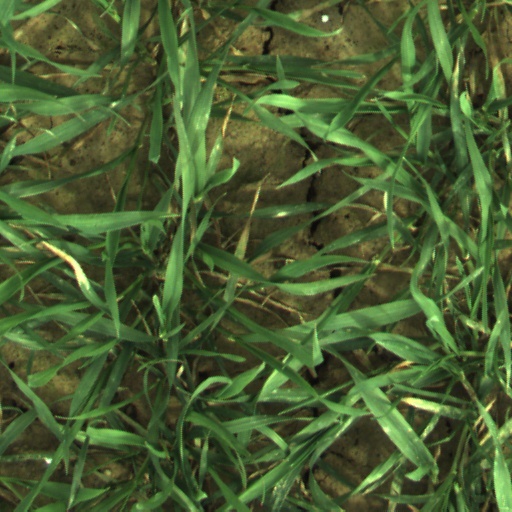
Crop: wheat